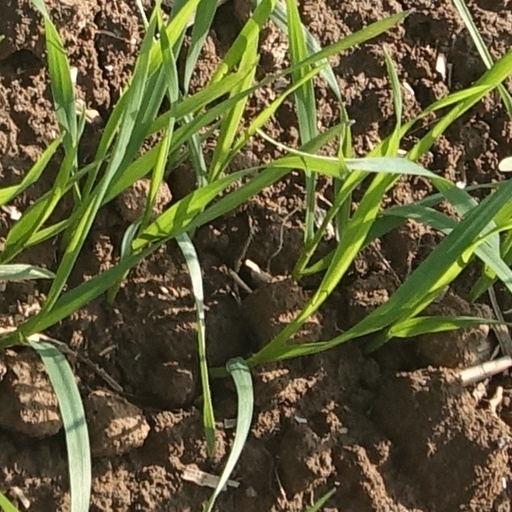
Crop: wheat